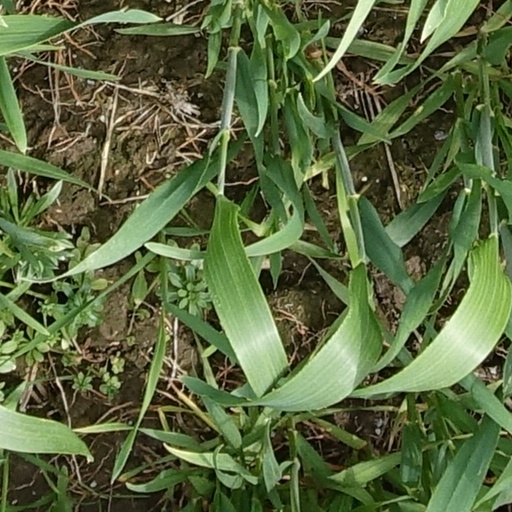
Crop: wheat